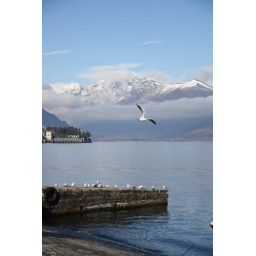
Love the way you can't tell the difference between the clouds and the mountains in this one.